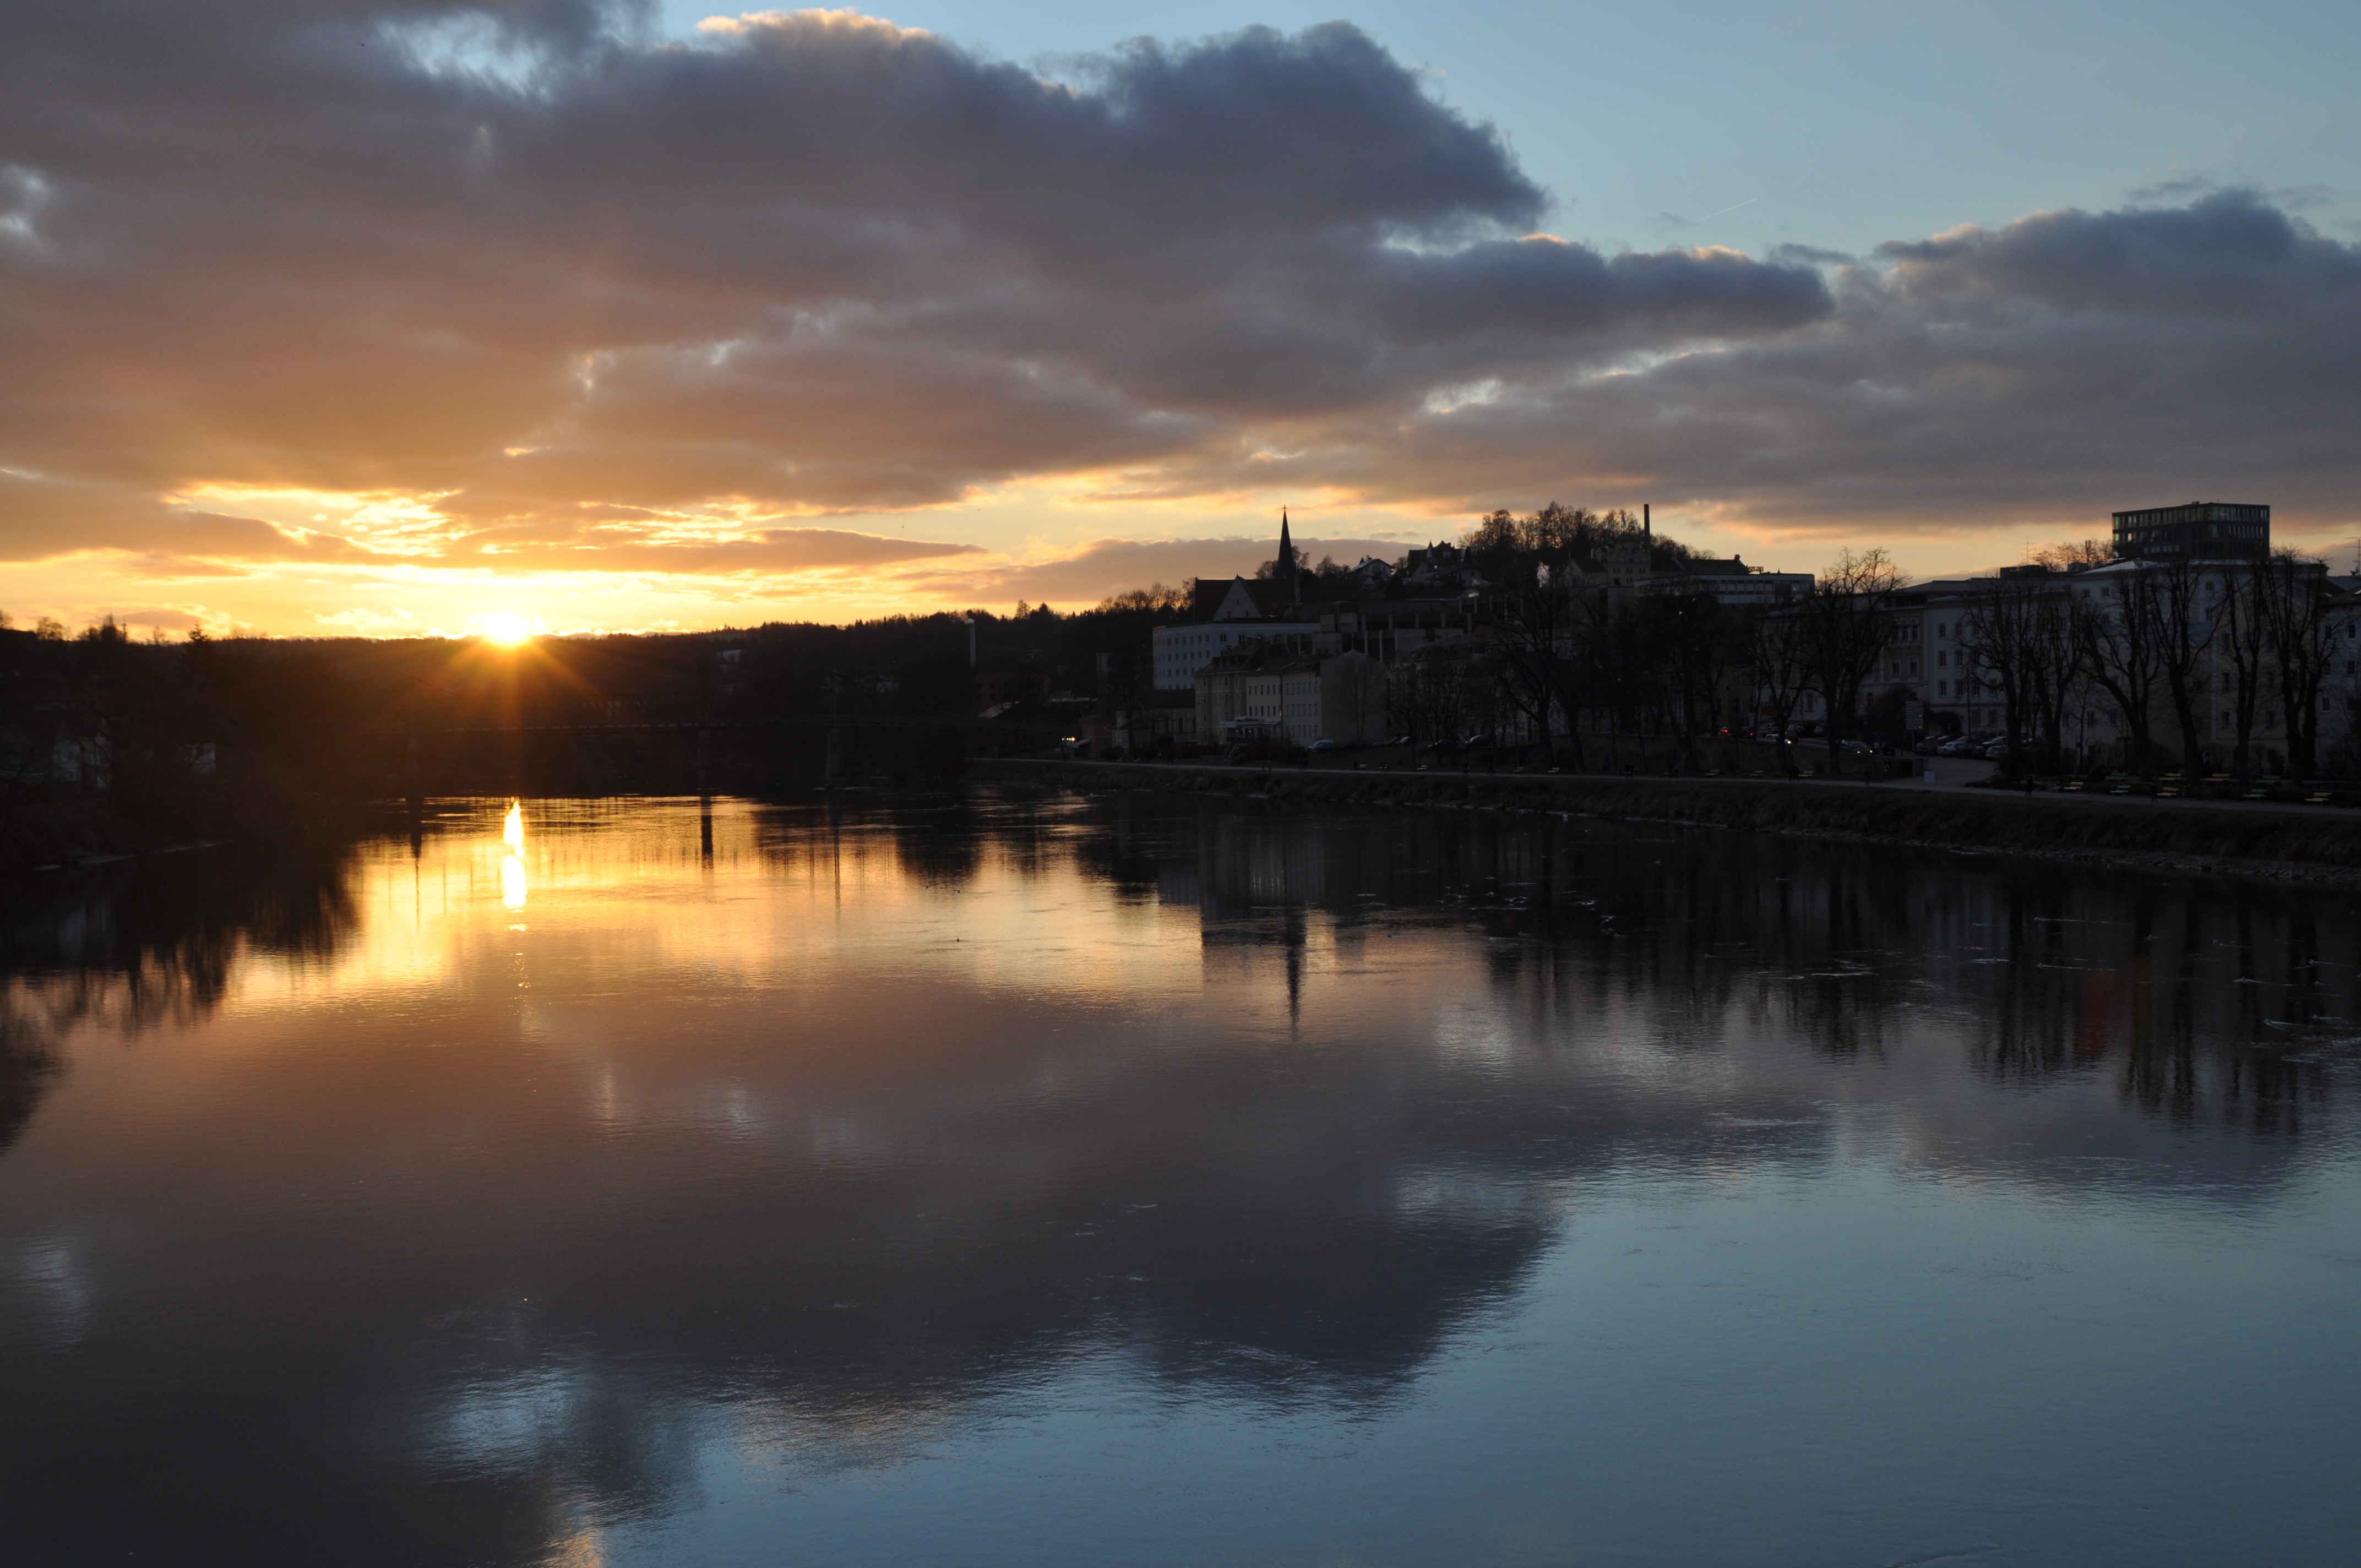
sea, water, cloud, sky, sun, sunrise, sunset, sunlight, morning, lake, dawn, river, dusk, evening, reflection, evening sky, setting sun, atmospheric phenomenon